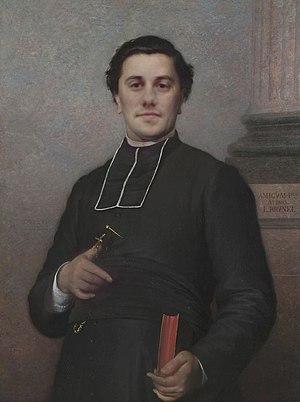
Pierre-Jacques Peccatte, né le 20 octobre 1841 à Rouen et mort le 30 octobre 1905 à Poitiers, est un prêtre français du XIXᵉ siècle.